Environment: real
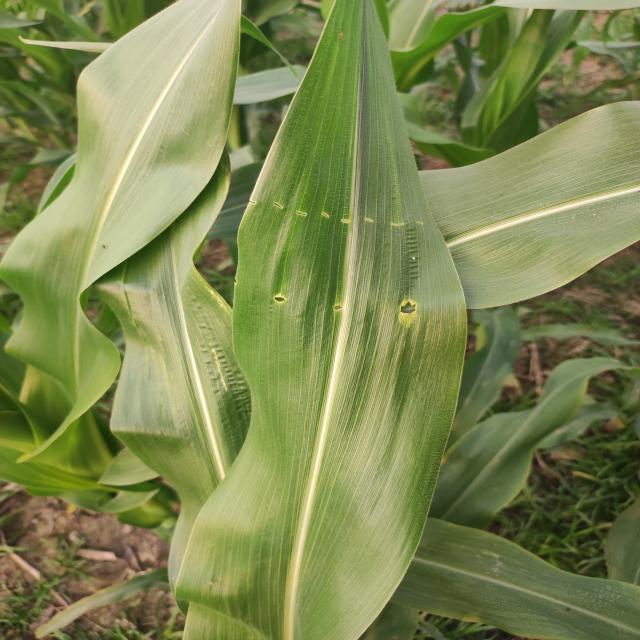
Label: fall_armyworm